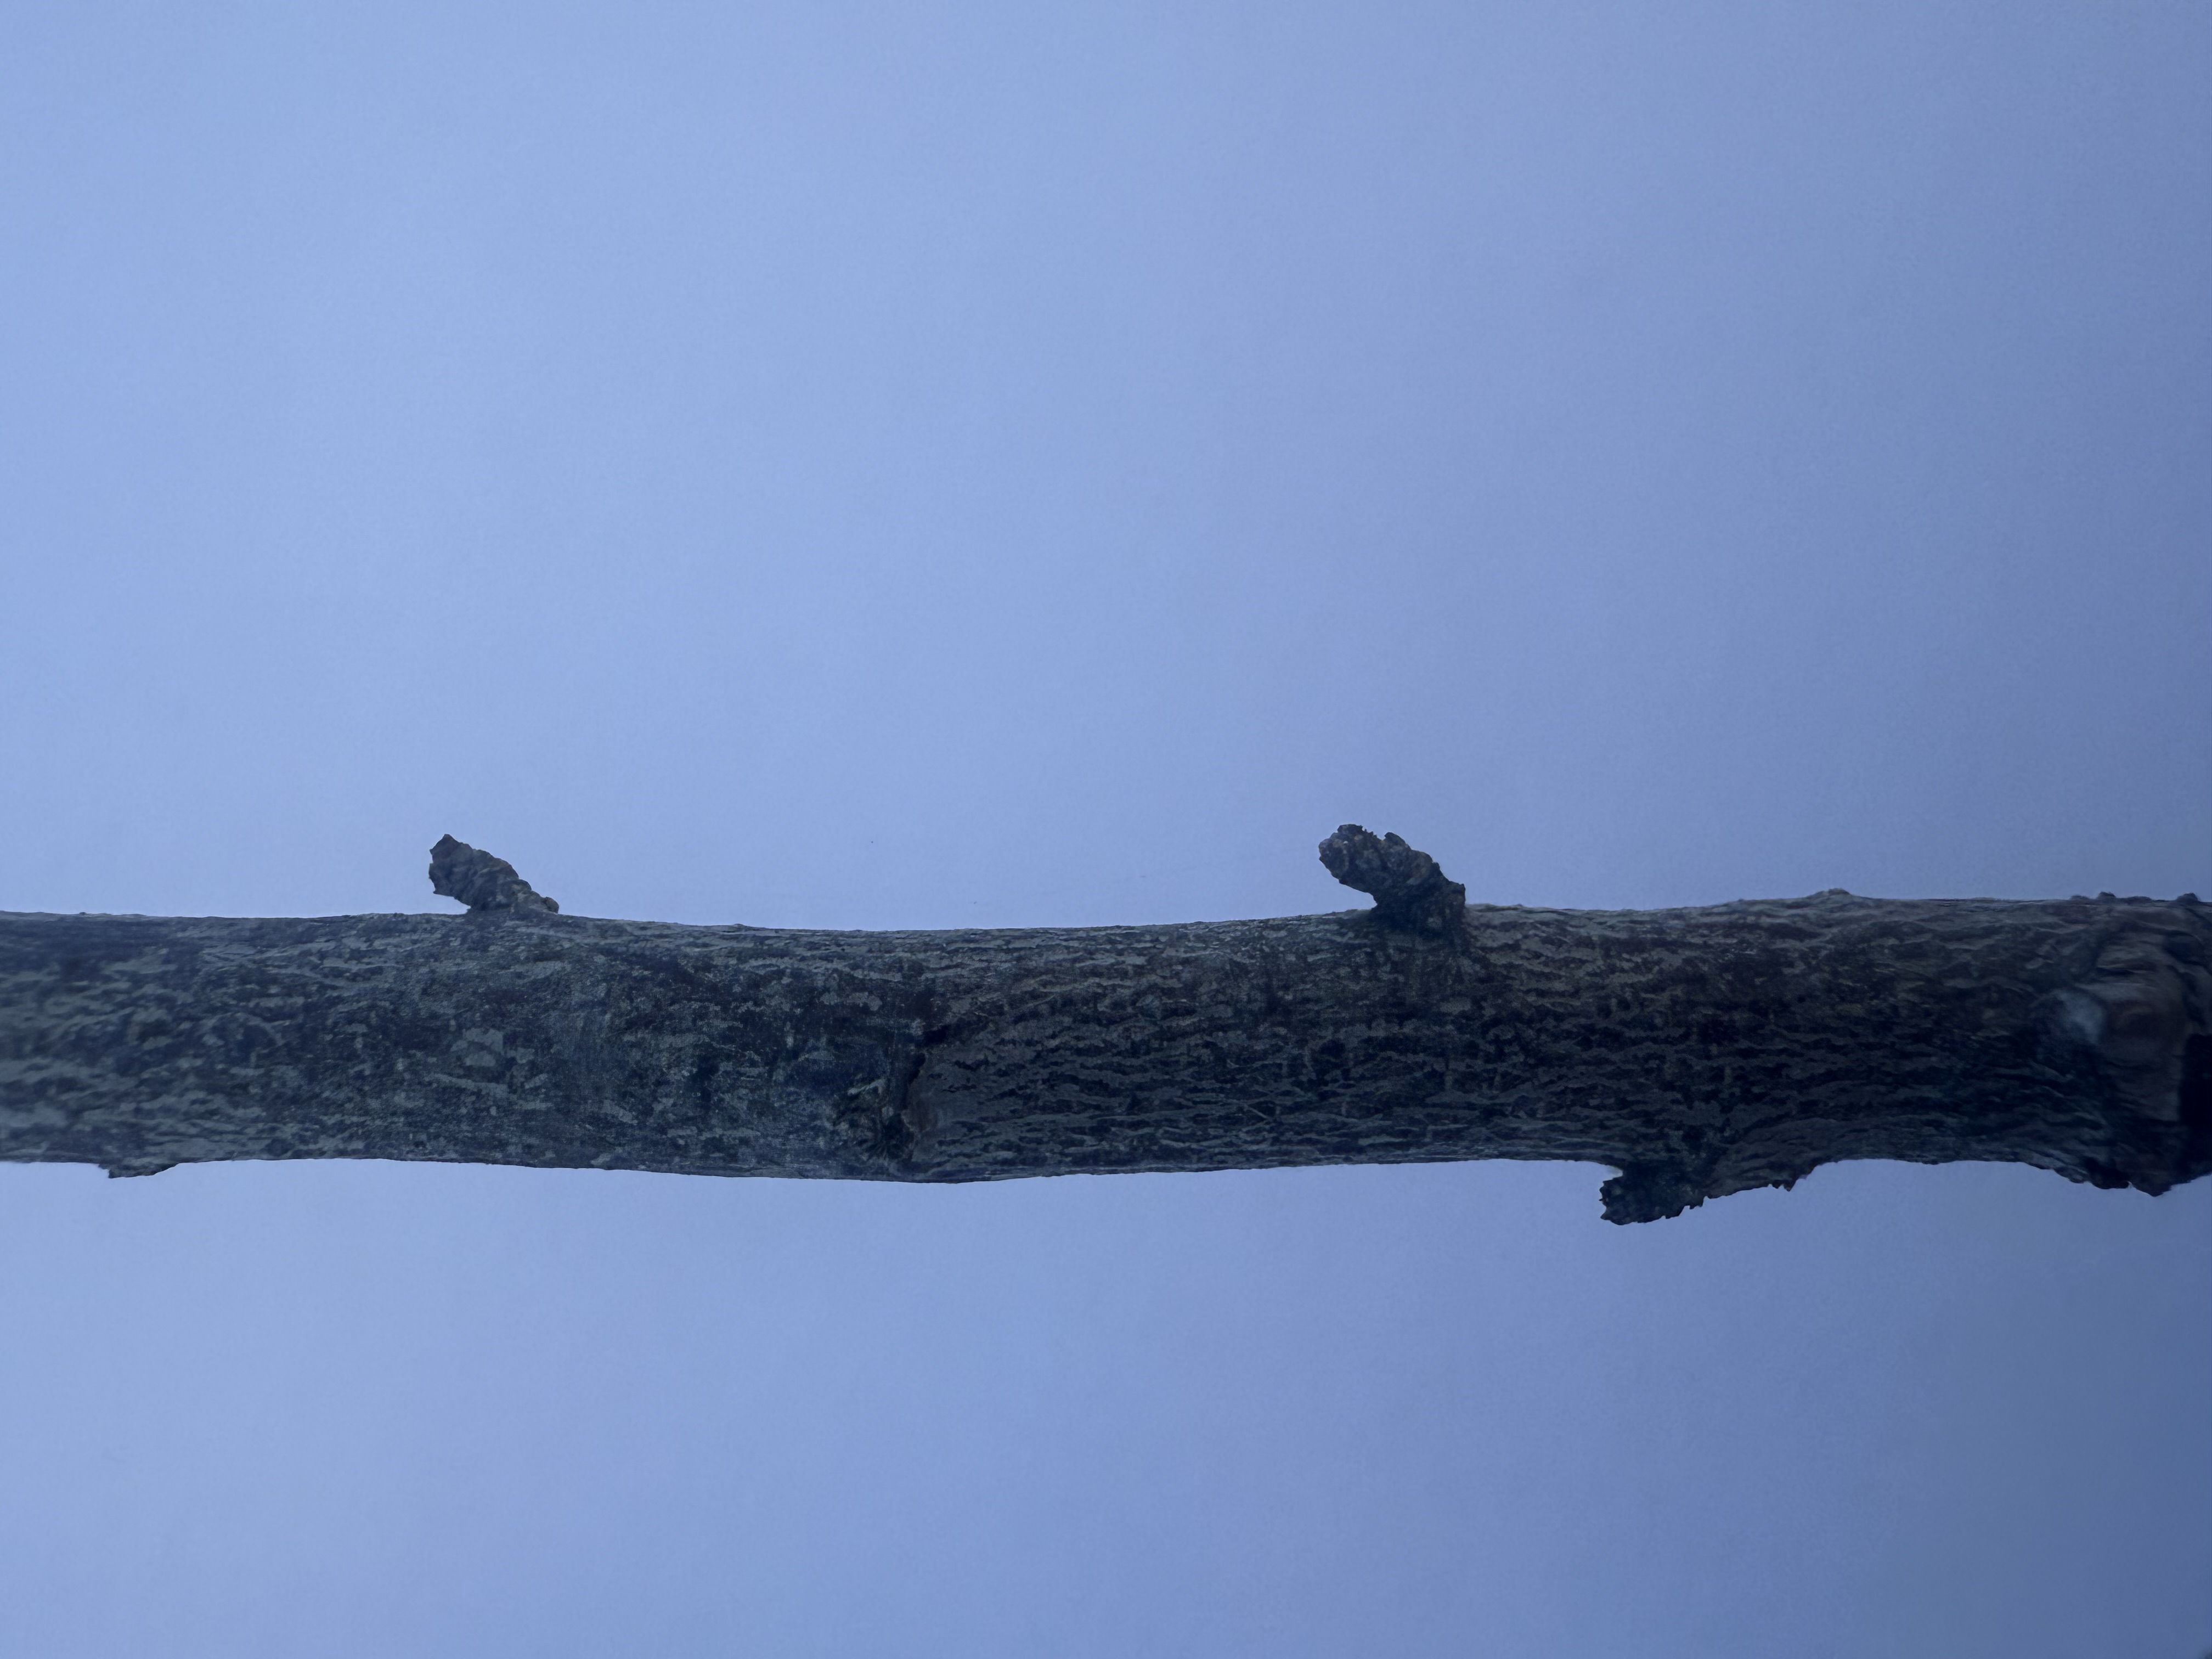
Variety: Fortune Plum